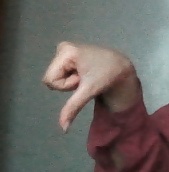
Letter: waw